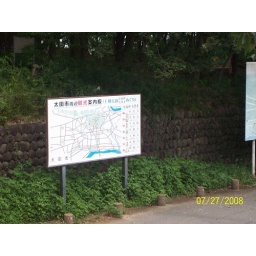
a sign where we went up in the mountain